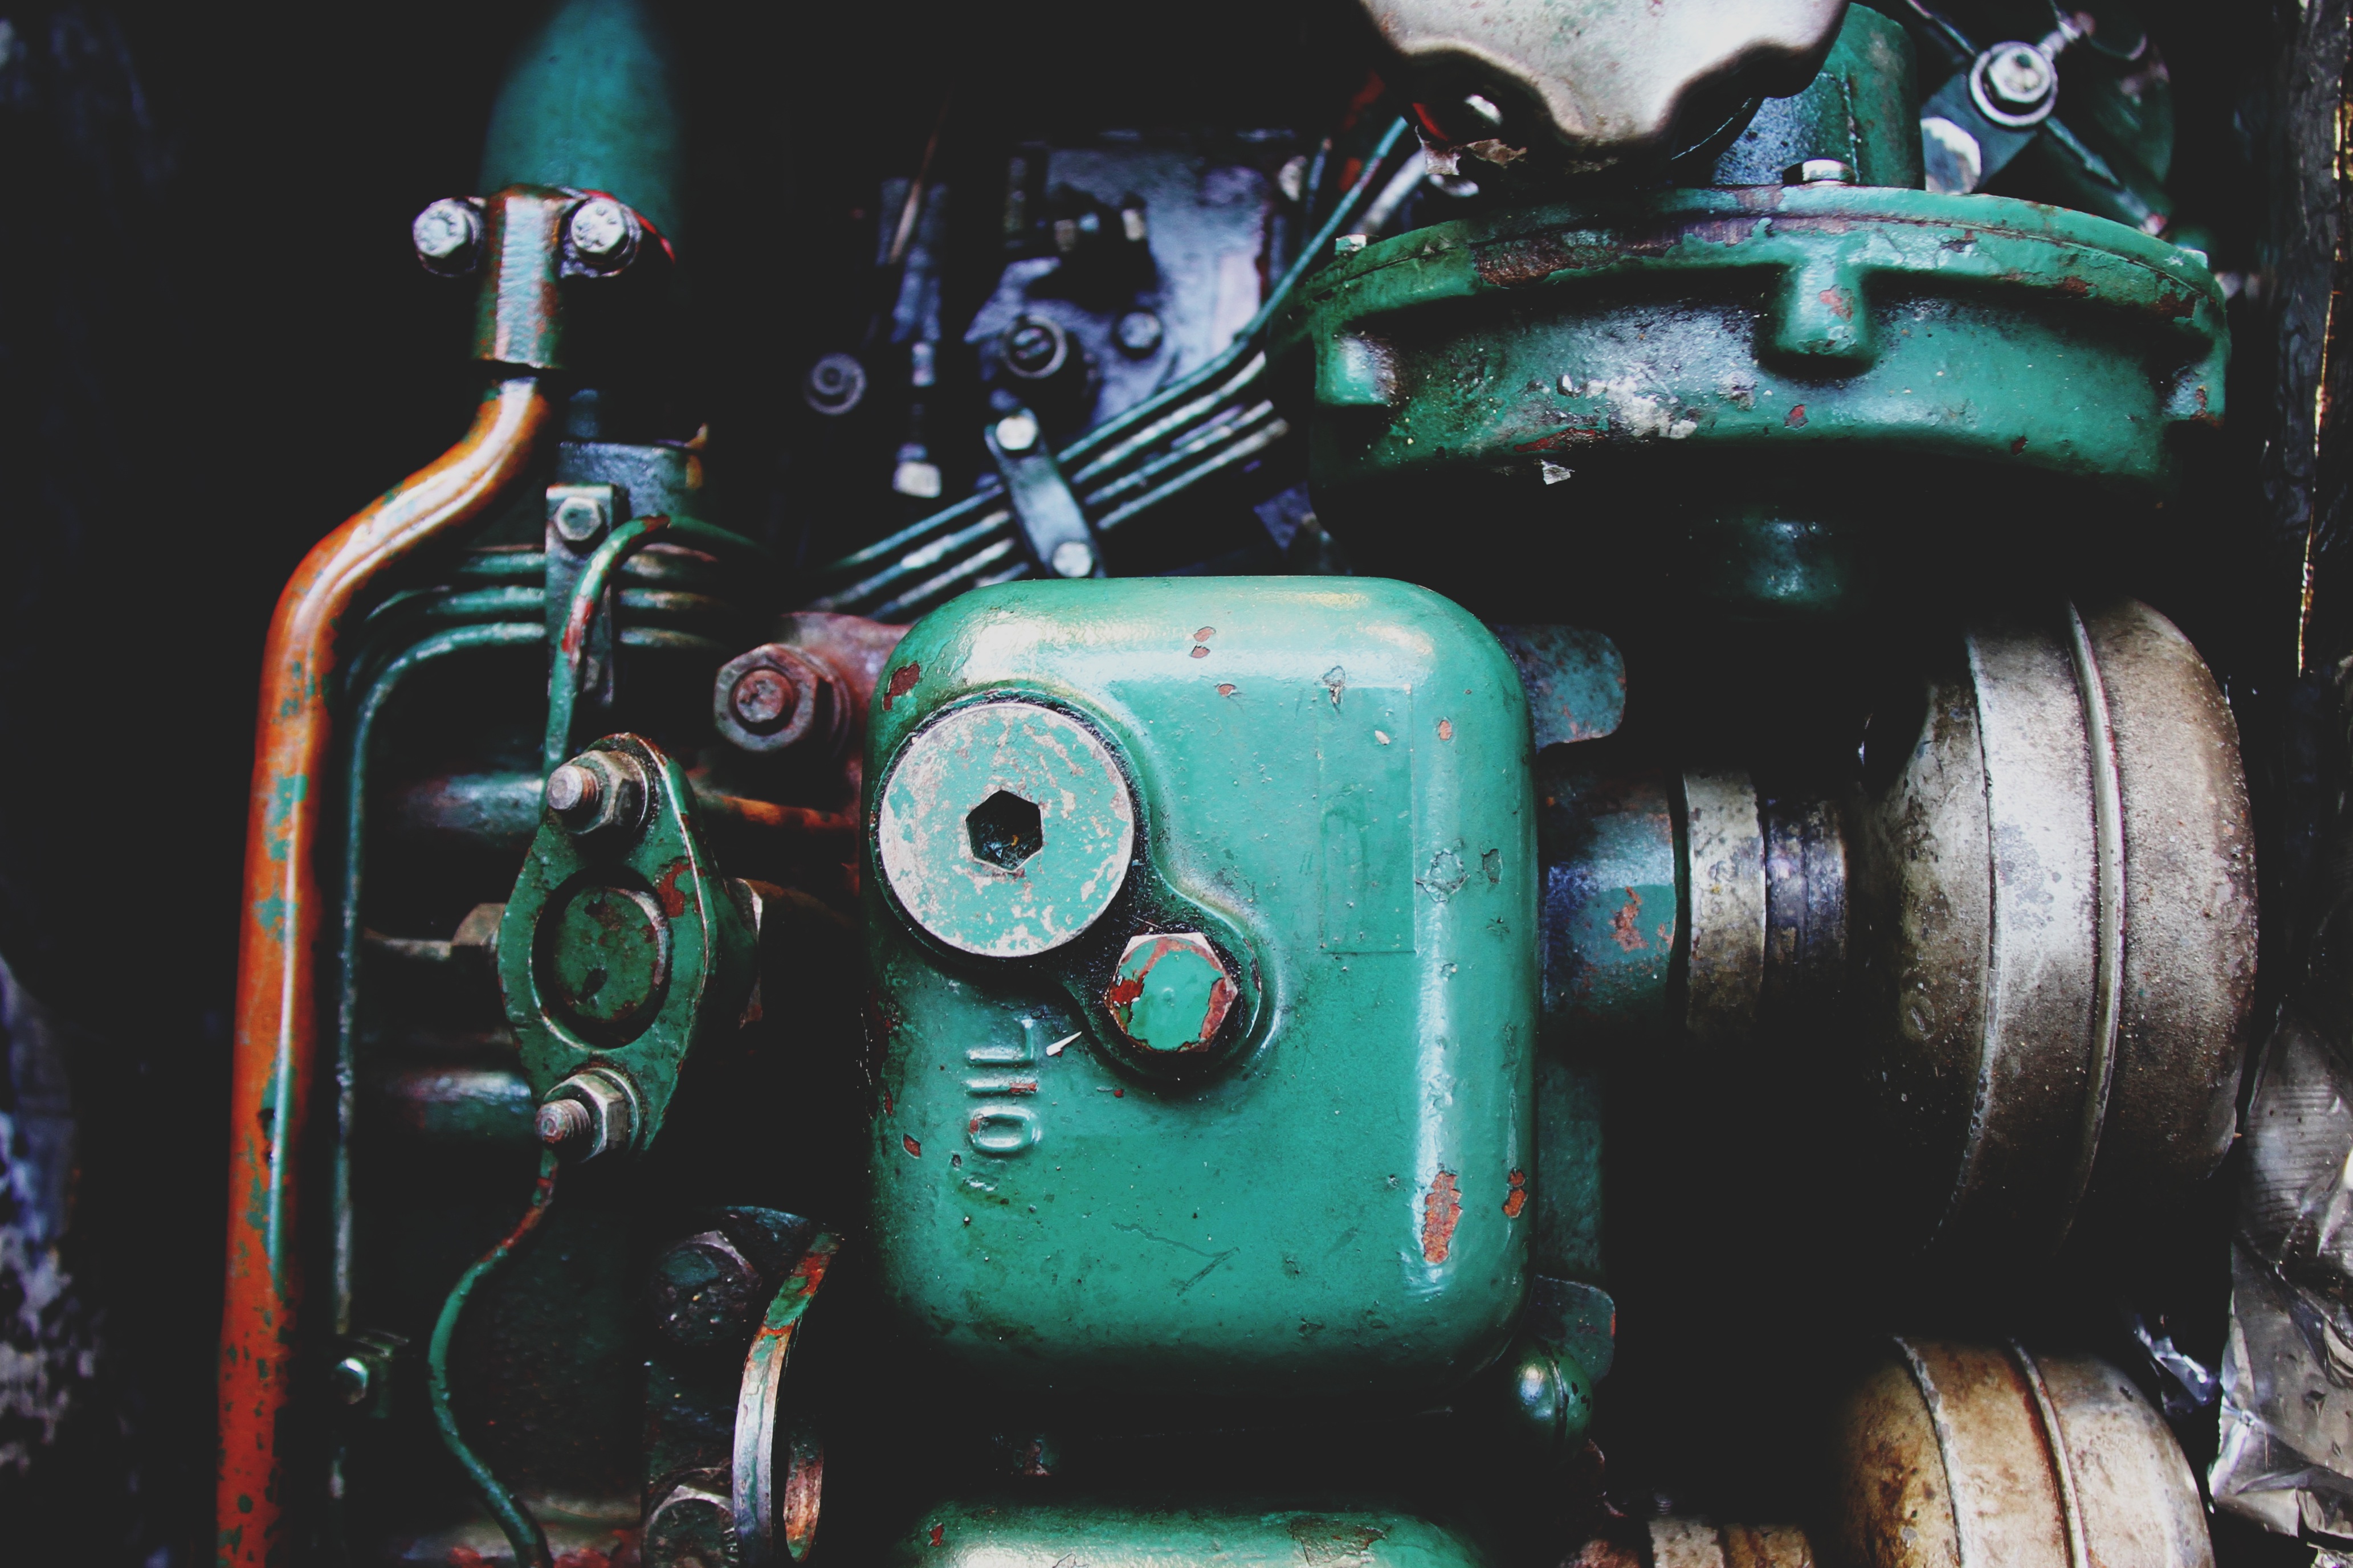
green, vehicle, blue, art, engine, automotive engine part